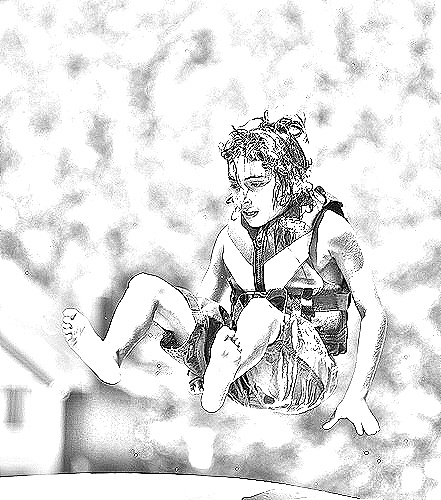
Portrait style: Sketch Portrait